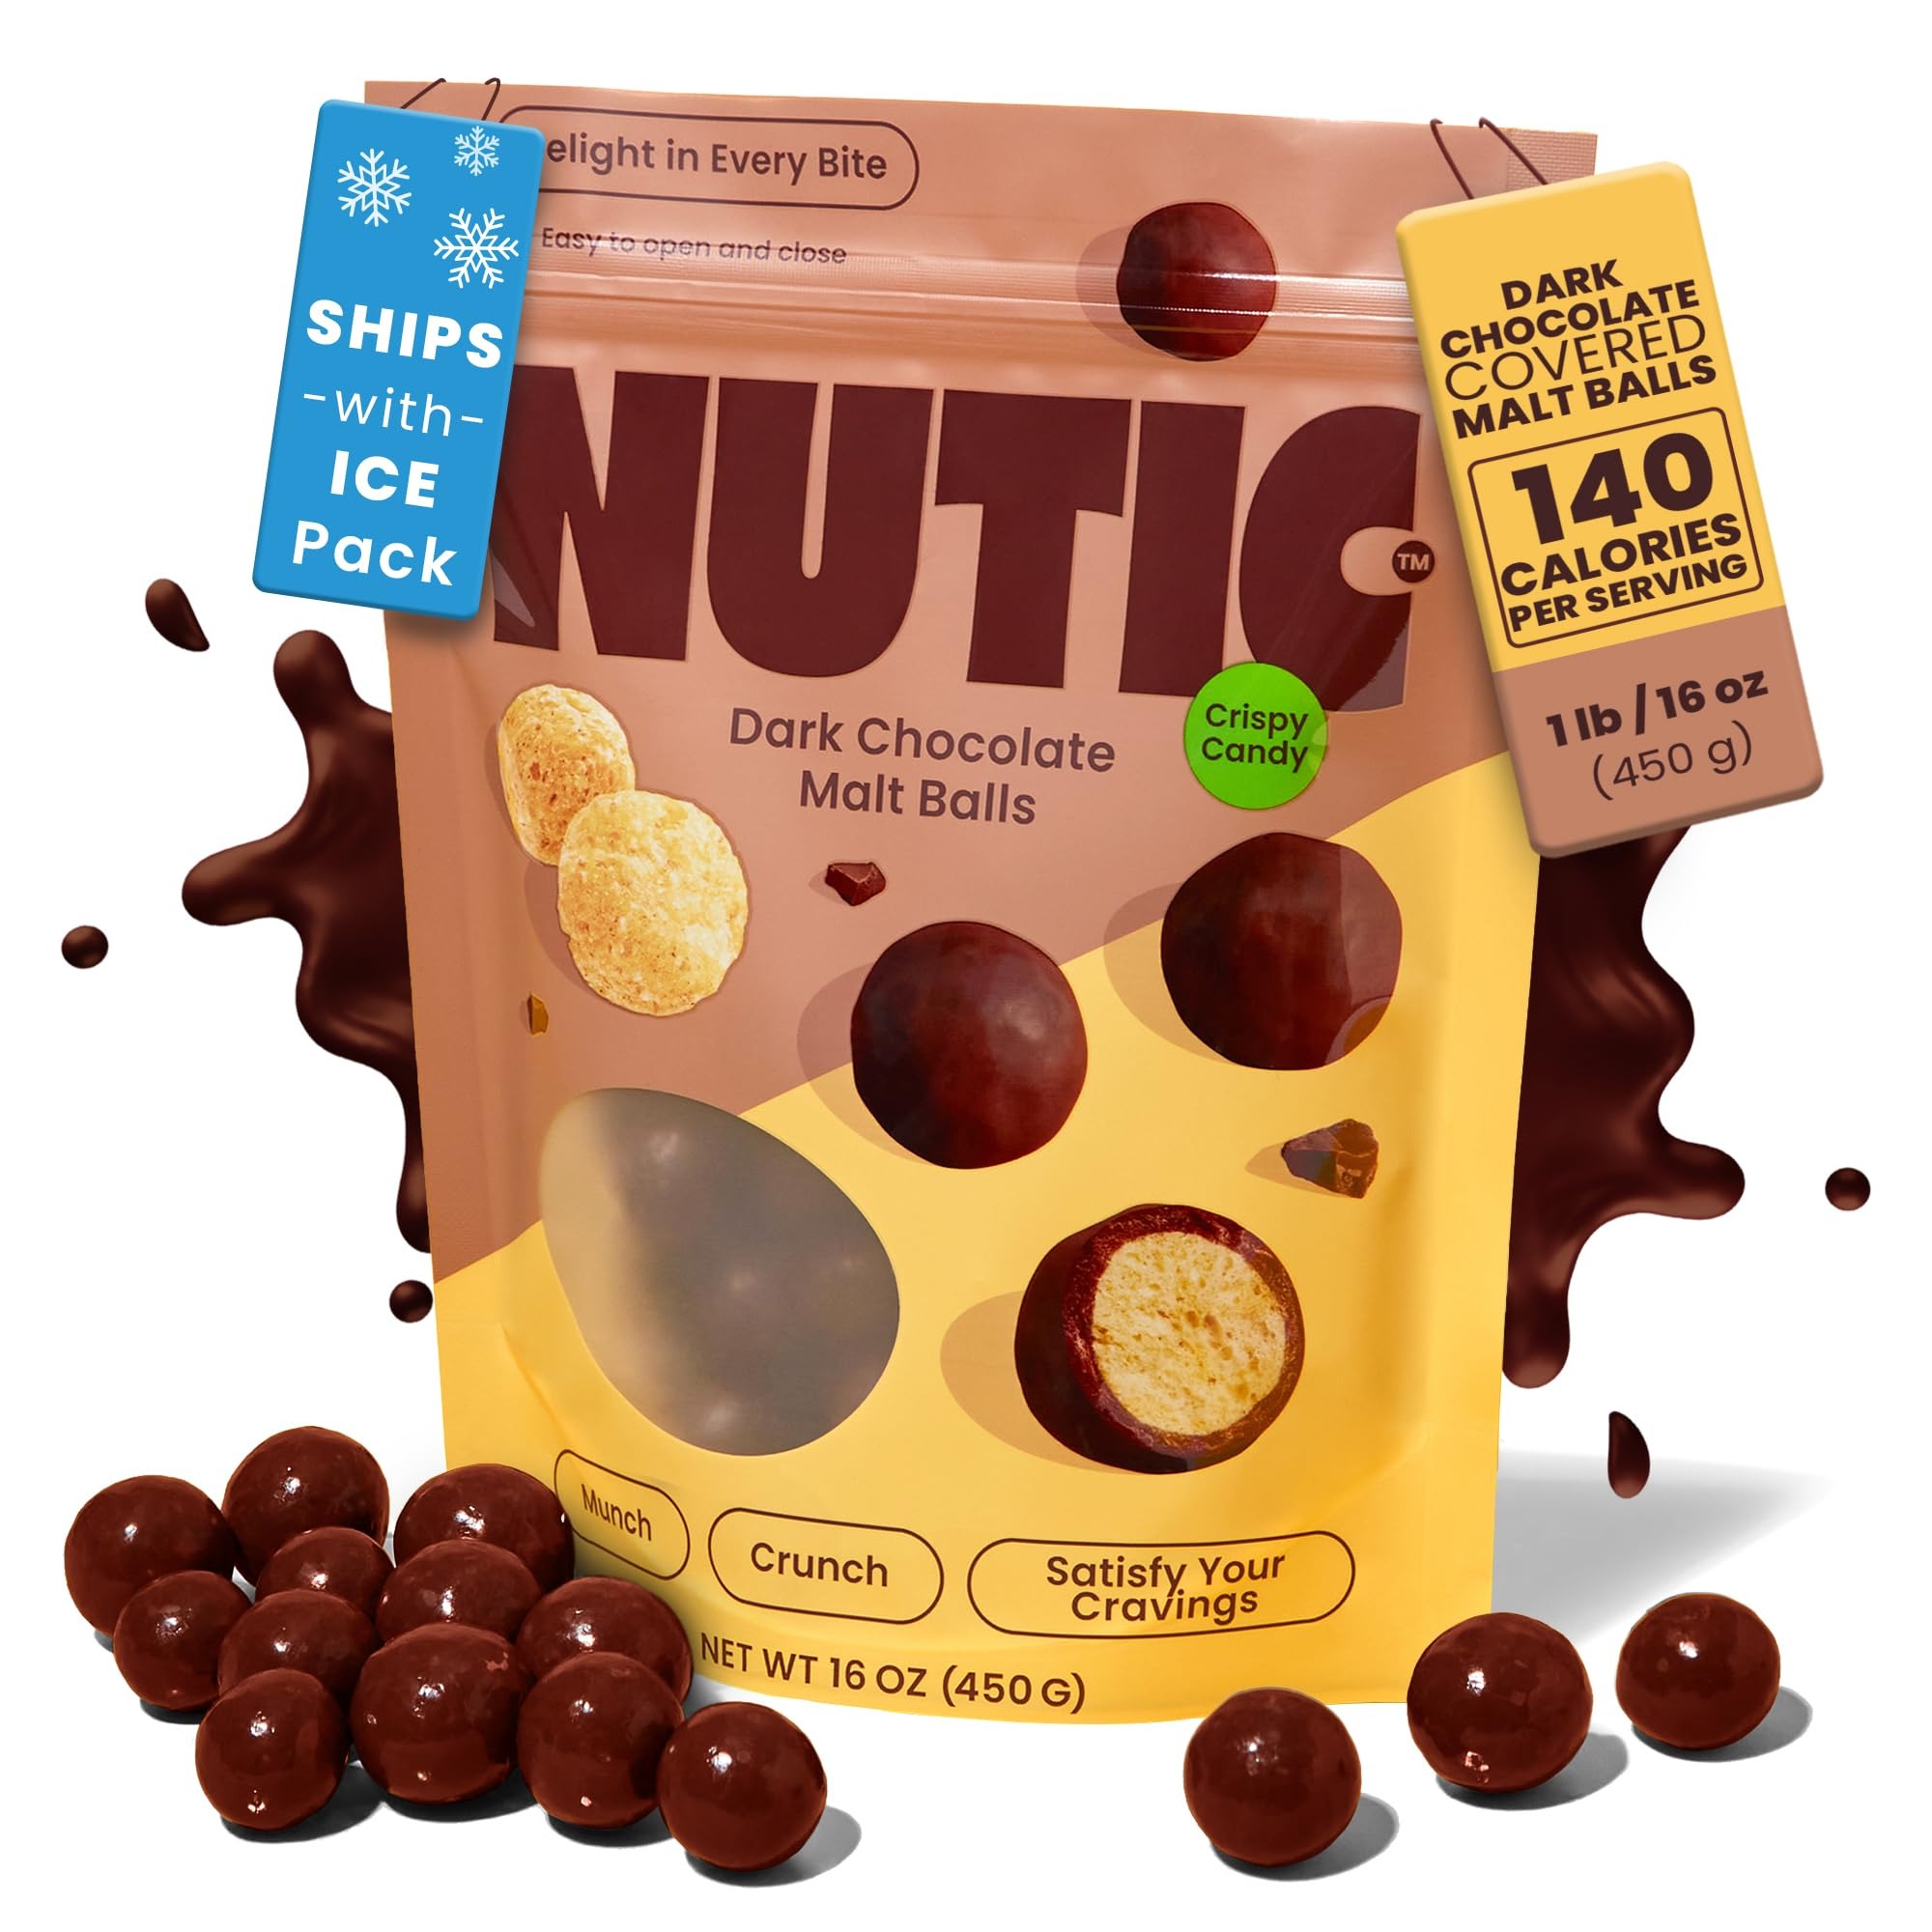
Item Name: Nutic Dark Chocolate Malted Milk Balls - 1LB, Classic Treats for Holidays and Movie Nights, Luxurious Malt Balls Coated in Rich Dark Chocolate - Made in the USA - (Pack of 1)
Bullet Point 1: 🥛 Velvety Centers: Indulge in the nostalgic taste of Nutic's Dark Chocolate Malted Milk Balls, with their luxuriously creamy malted milk hearts. Each ball is a journey to a melt-in-your-mouth sensation, reminiscent of classic malt balls.
Bullet Point 2: 🍫 Rich Chocolate Bliss: Each malt ball is enveloped in a sumptuous coat of dark chocolate malt balls. Our use of extra dark chocolate ensures a luxurious, bittersweet flavor that perfectly balances the creamy malted interior, creating an irresistible chocolate candy balls experience.
Bullet Point 3: ♻️ Stay Fresh Packaging: Our chocolate malted milk balls are presented in a convenient, resealable bag. This thoughtful packaging ensures that your malt balls milk chocolate treats remain fresh, allowing you to savor their gourmet quality anytime, whether you're at home or on the move.
Bullet Point 4: 🎁 Versatile Indulgence: Beyond just a delectable snack, these chocolate malt balls are the perfect addition to christmas food gift baskets, making for an ideal holiday chocolate gift box or a sweet surprise in family food gifts. Their classic appeal makes them suitable for sharing during festive gatherings or as a special treat for yourself.
Bullet Point 5: ✅ Proudly Crafted in the USA: Our commitment to quality shines through in these American-made gourmet malted milk balls. Crafted with care, our dark chocolate malted milk balls represent the pinnacle of confectionery excellence, making them a proud addition to any christmas chocolate candy baskets or holiday candy gift boxes.
Product Description: Savor the rich fusion of gourmet malted milk balls and luxurious dark chocolate with our meticulously crafted treats. Each malt ball harmonizes a velvety malted milk center with a decadent dark chocolate coating, delivering a melt-in-your-mouth experience reminiscent of classic maltesers and whoppers. These chocolate malted milk balls, presented in a resealable bag for peak freshness, are ideal for indulging anytime, anywhere. Elevate your snacking, movie nights, or desserts with this versatile, classic treat. Made with pride in the USA, our chocolate candy balls are not just a testament to quality but a nod to tradition, making them the perfect addition to holiday chocolate gift boxes, christmas sweets, or as a thoughtful component in food gift baskets. Whether it's a family gathering or a special moment for chocolate lovers, these malt balls milk chocolate delights are crafted to enrich every occasion with a touch of nostalgia and gourmet excellence.
Value: 16.0
Unit: Ounce

Price: 21.98